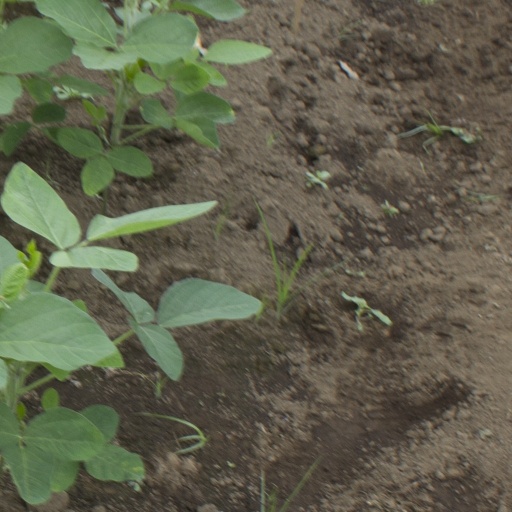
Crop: soybean